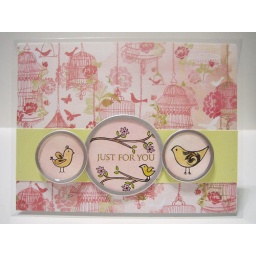
Birdcage paper from Basic Grey's Porcelain collection. Acetate card, clear rings, and stamps by HA